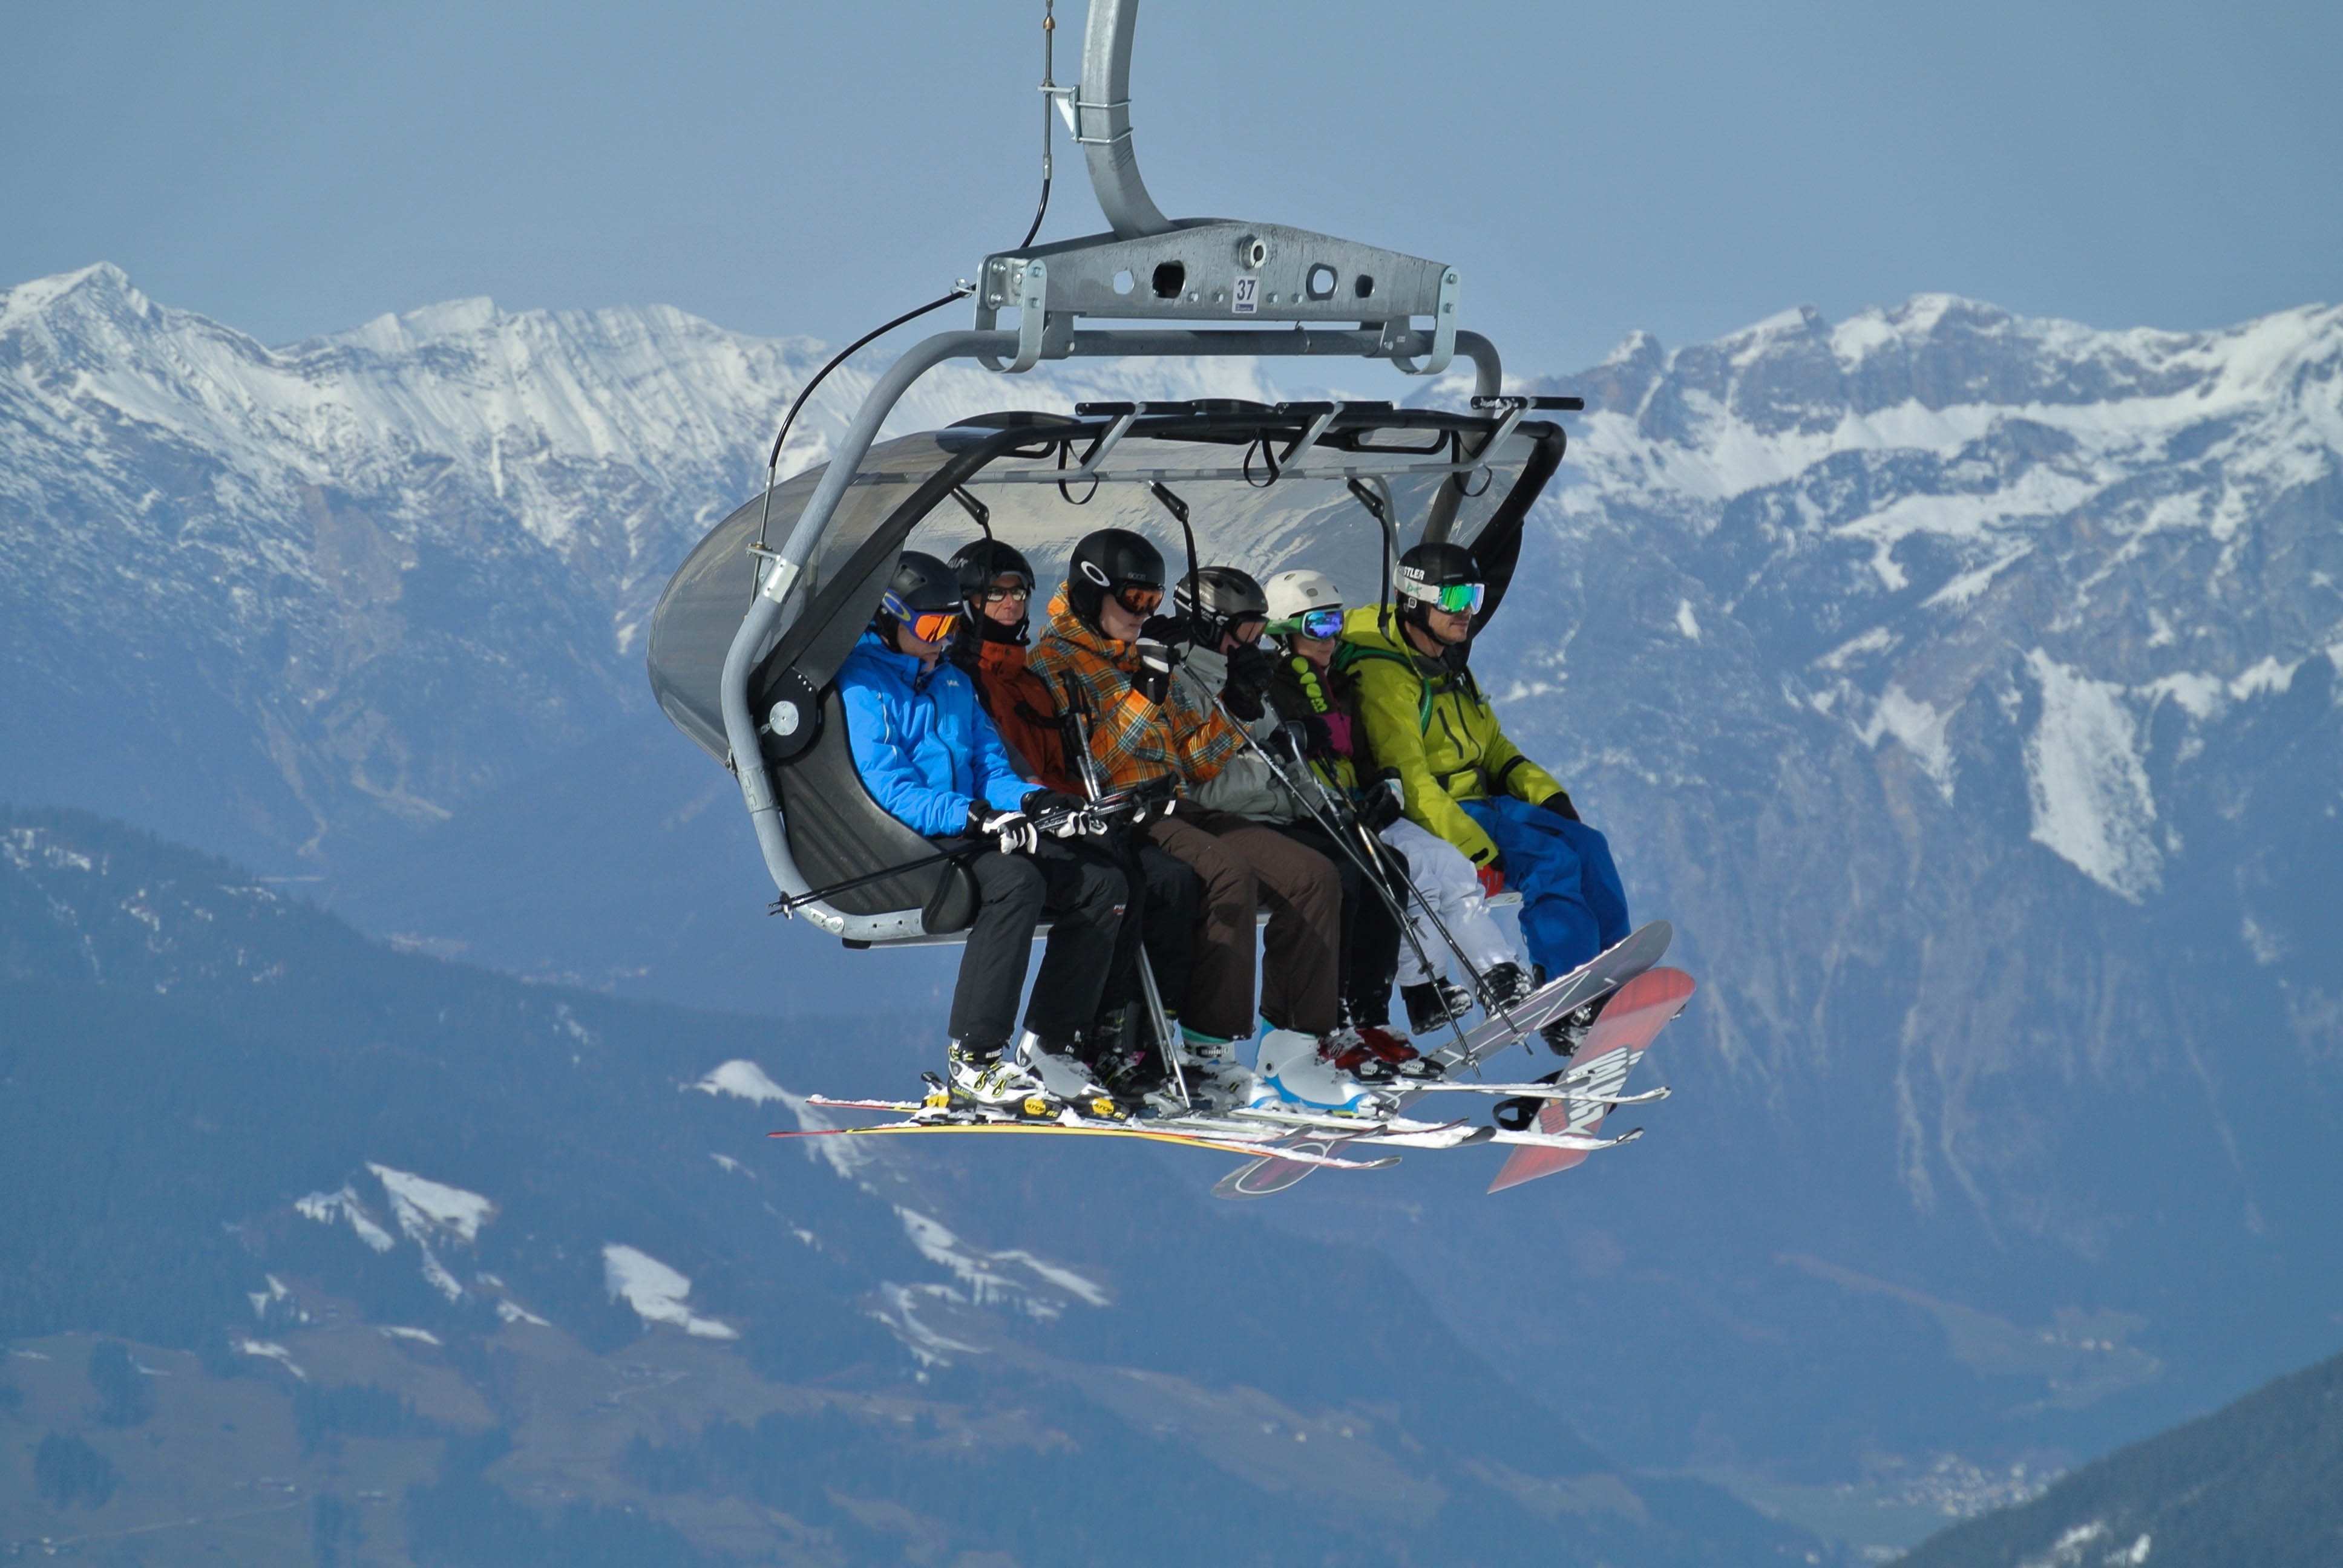
mountain, people, mountain range, ski lift, extreme sport, skiing, sports equipment, austria, mountaineering, winter sport, arena, sports, mountains, downhill, ski, snowman, piste, skis, parachuting, ski touring, zillertal, ski mountaineering, geological phenomenon, ski cross, snow gerlos